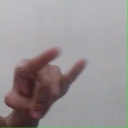
अक्षर: च